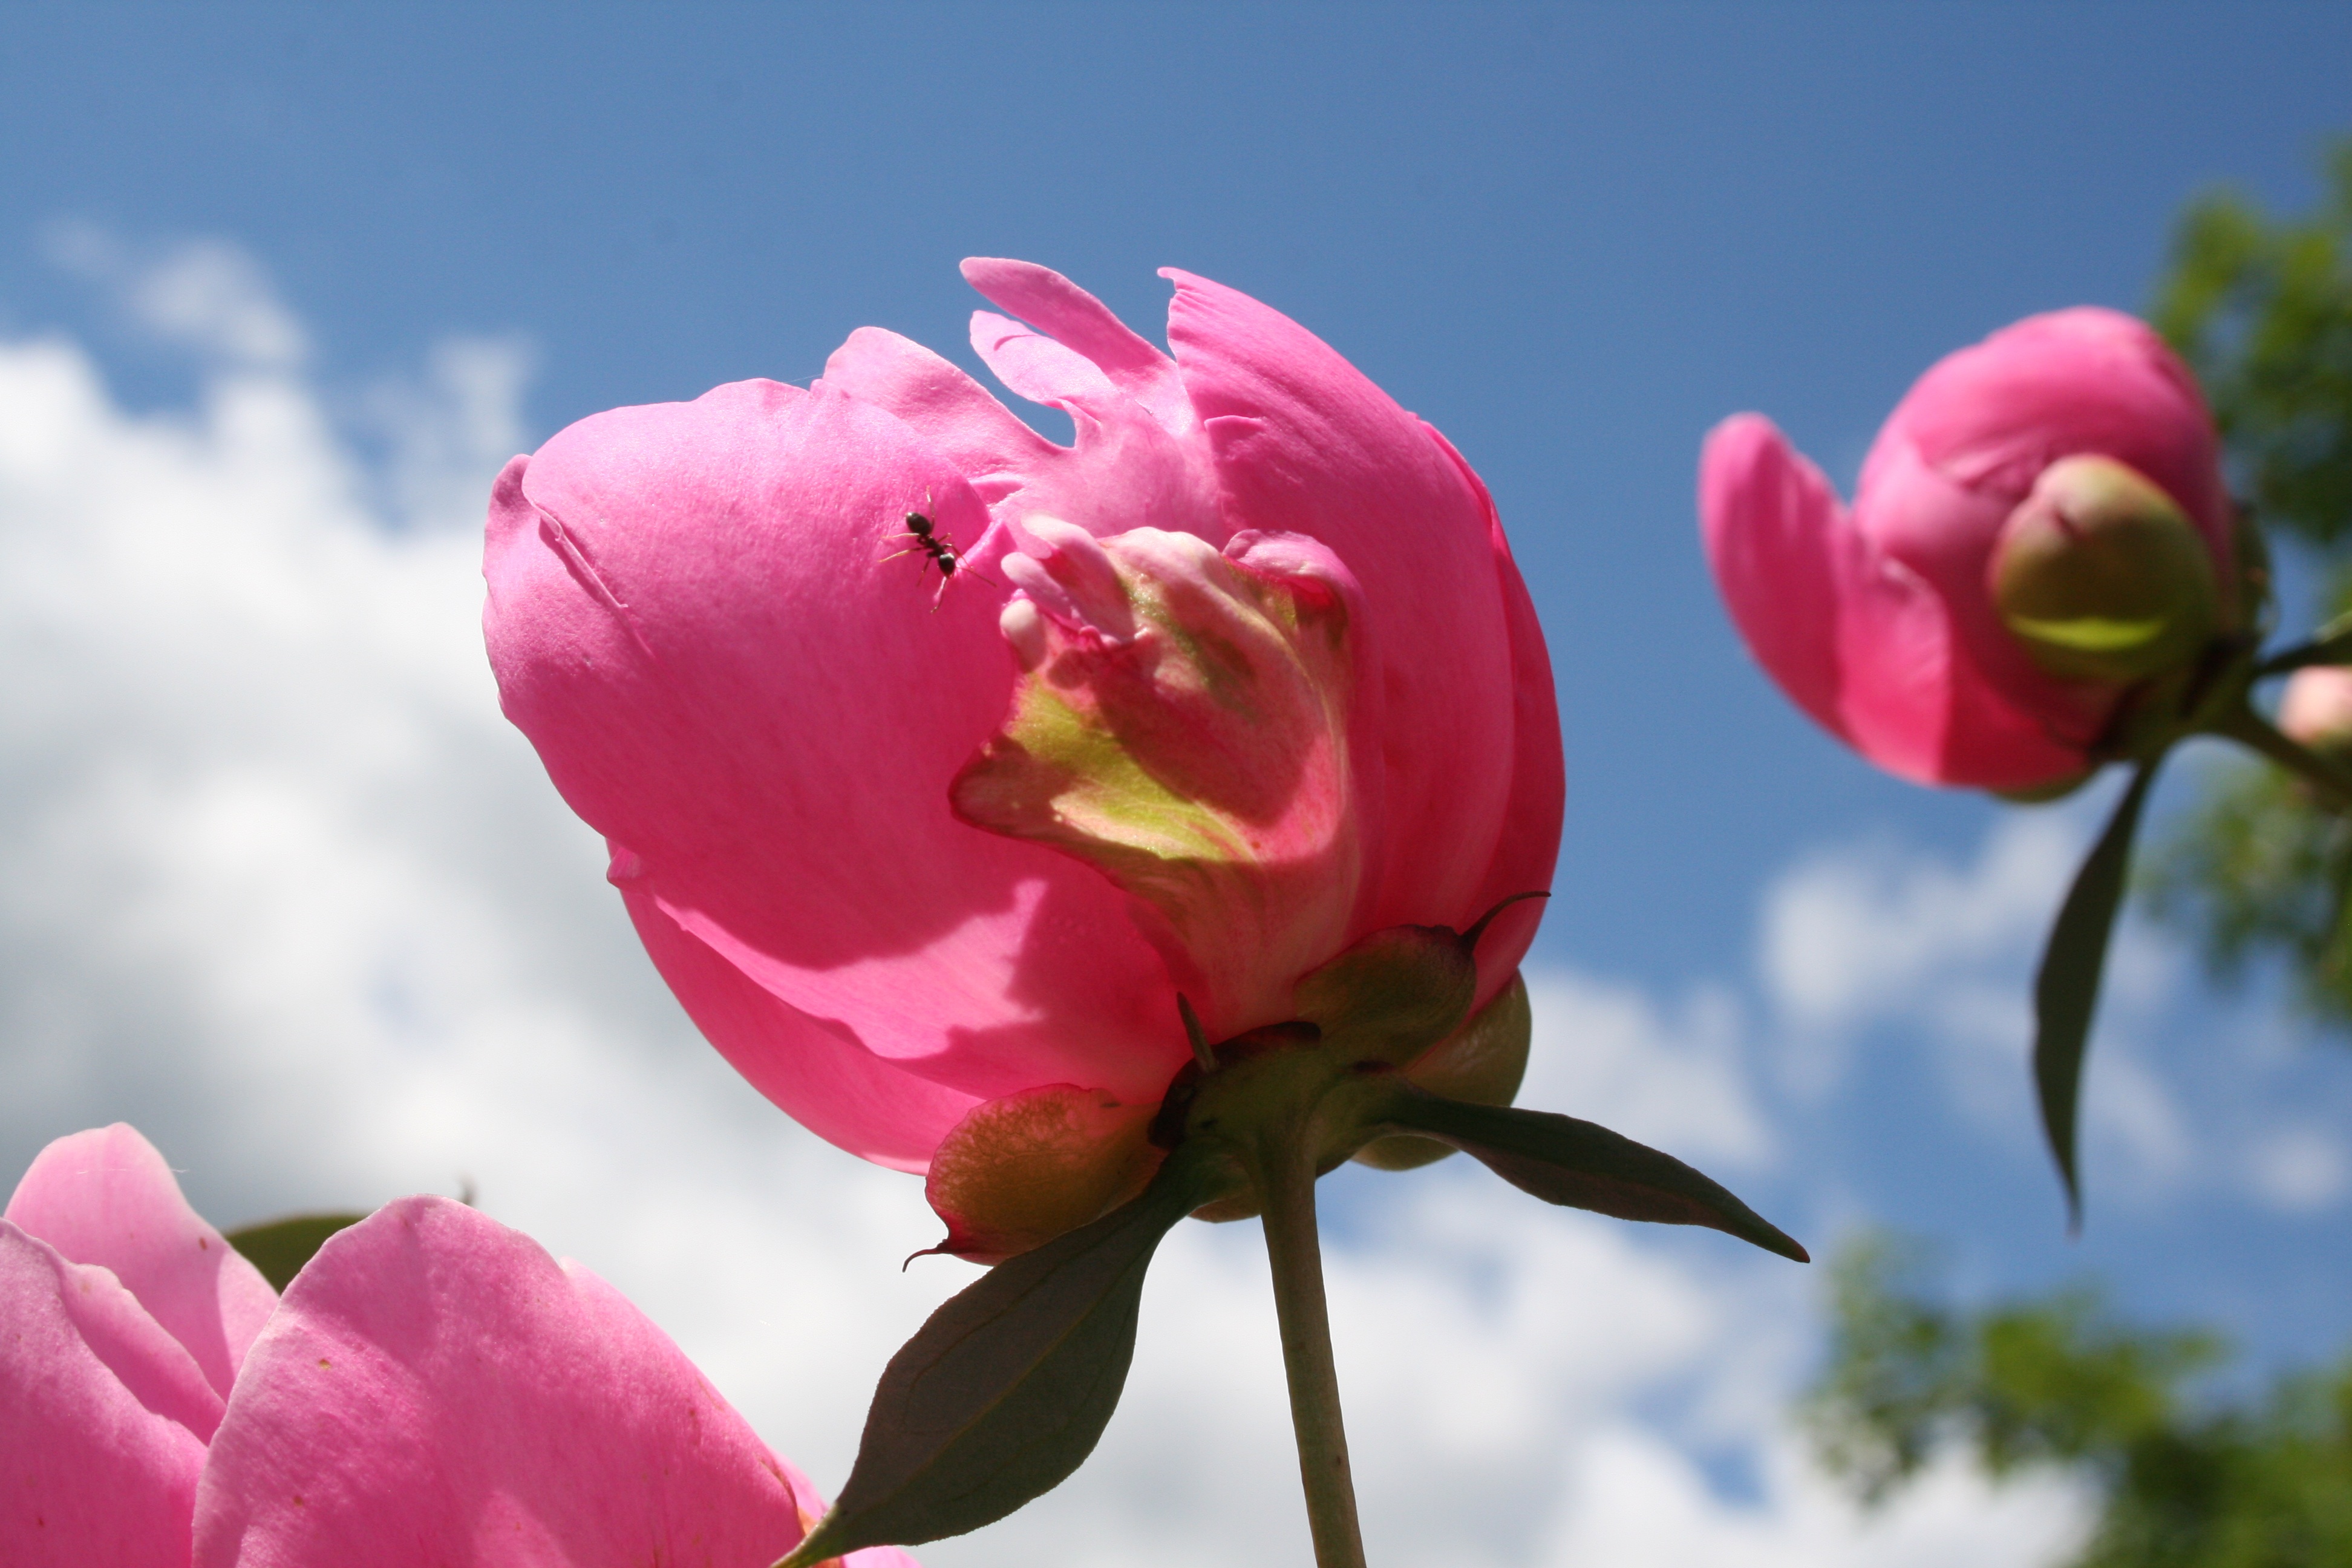
blossom, plant, flower, petal, botany, pink, flora, ant, bud, peony, macro photography, flowering plant, land plant